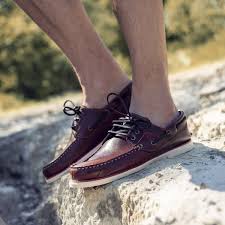
Label: Boat